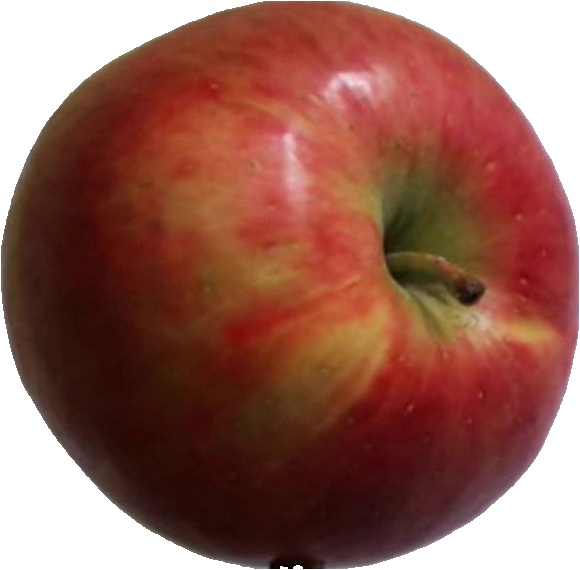
Label: apple_crimson_snow_1